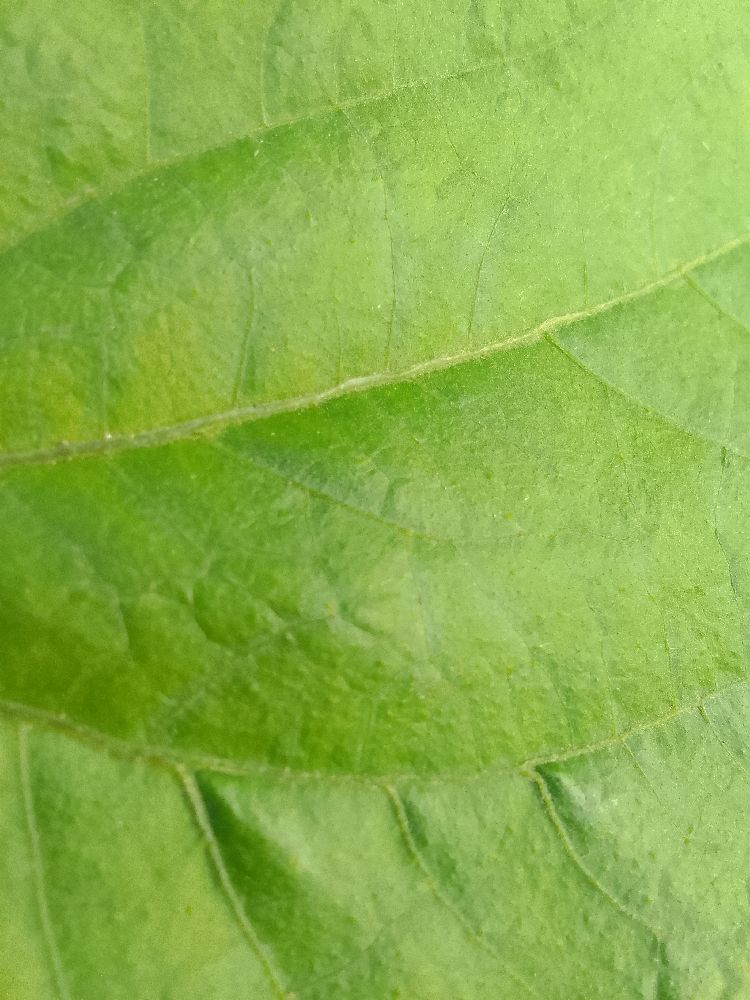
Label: healthy